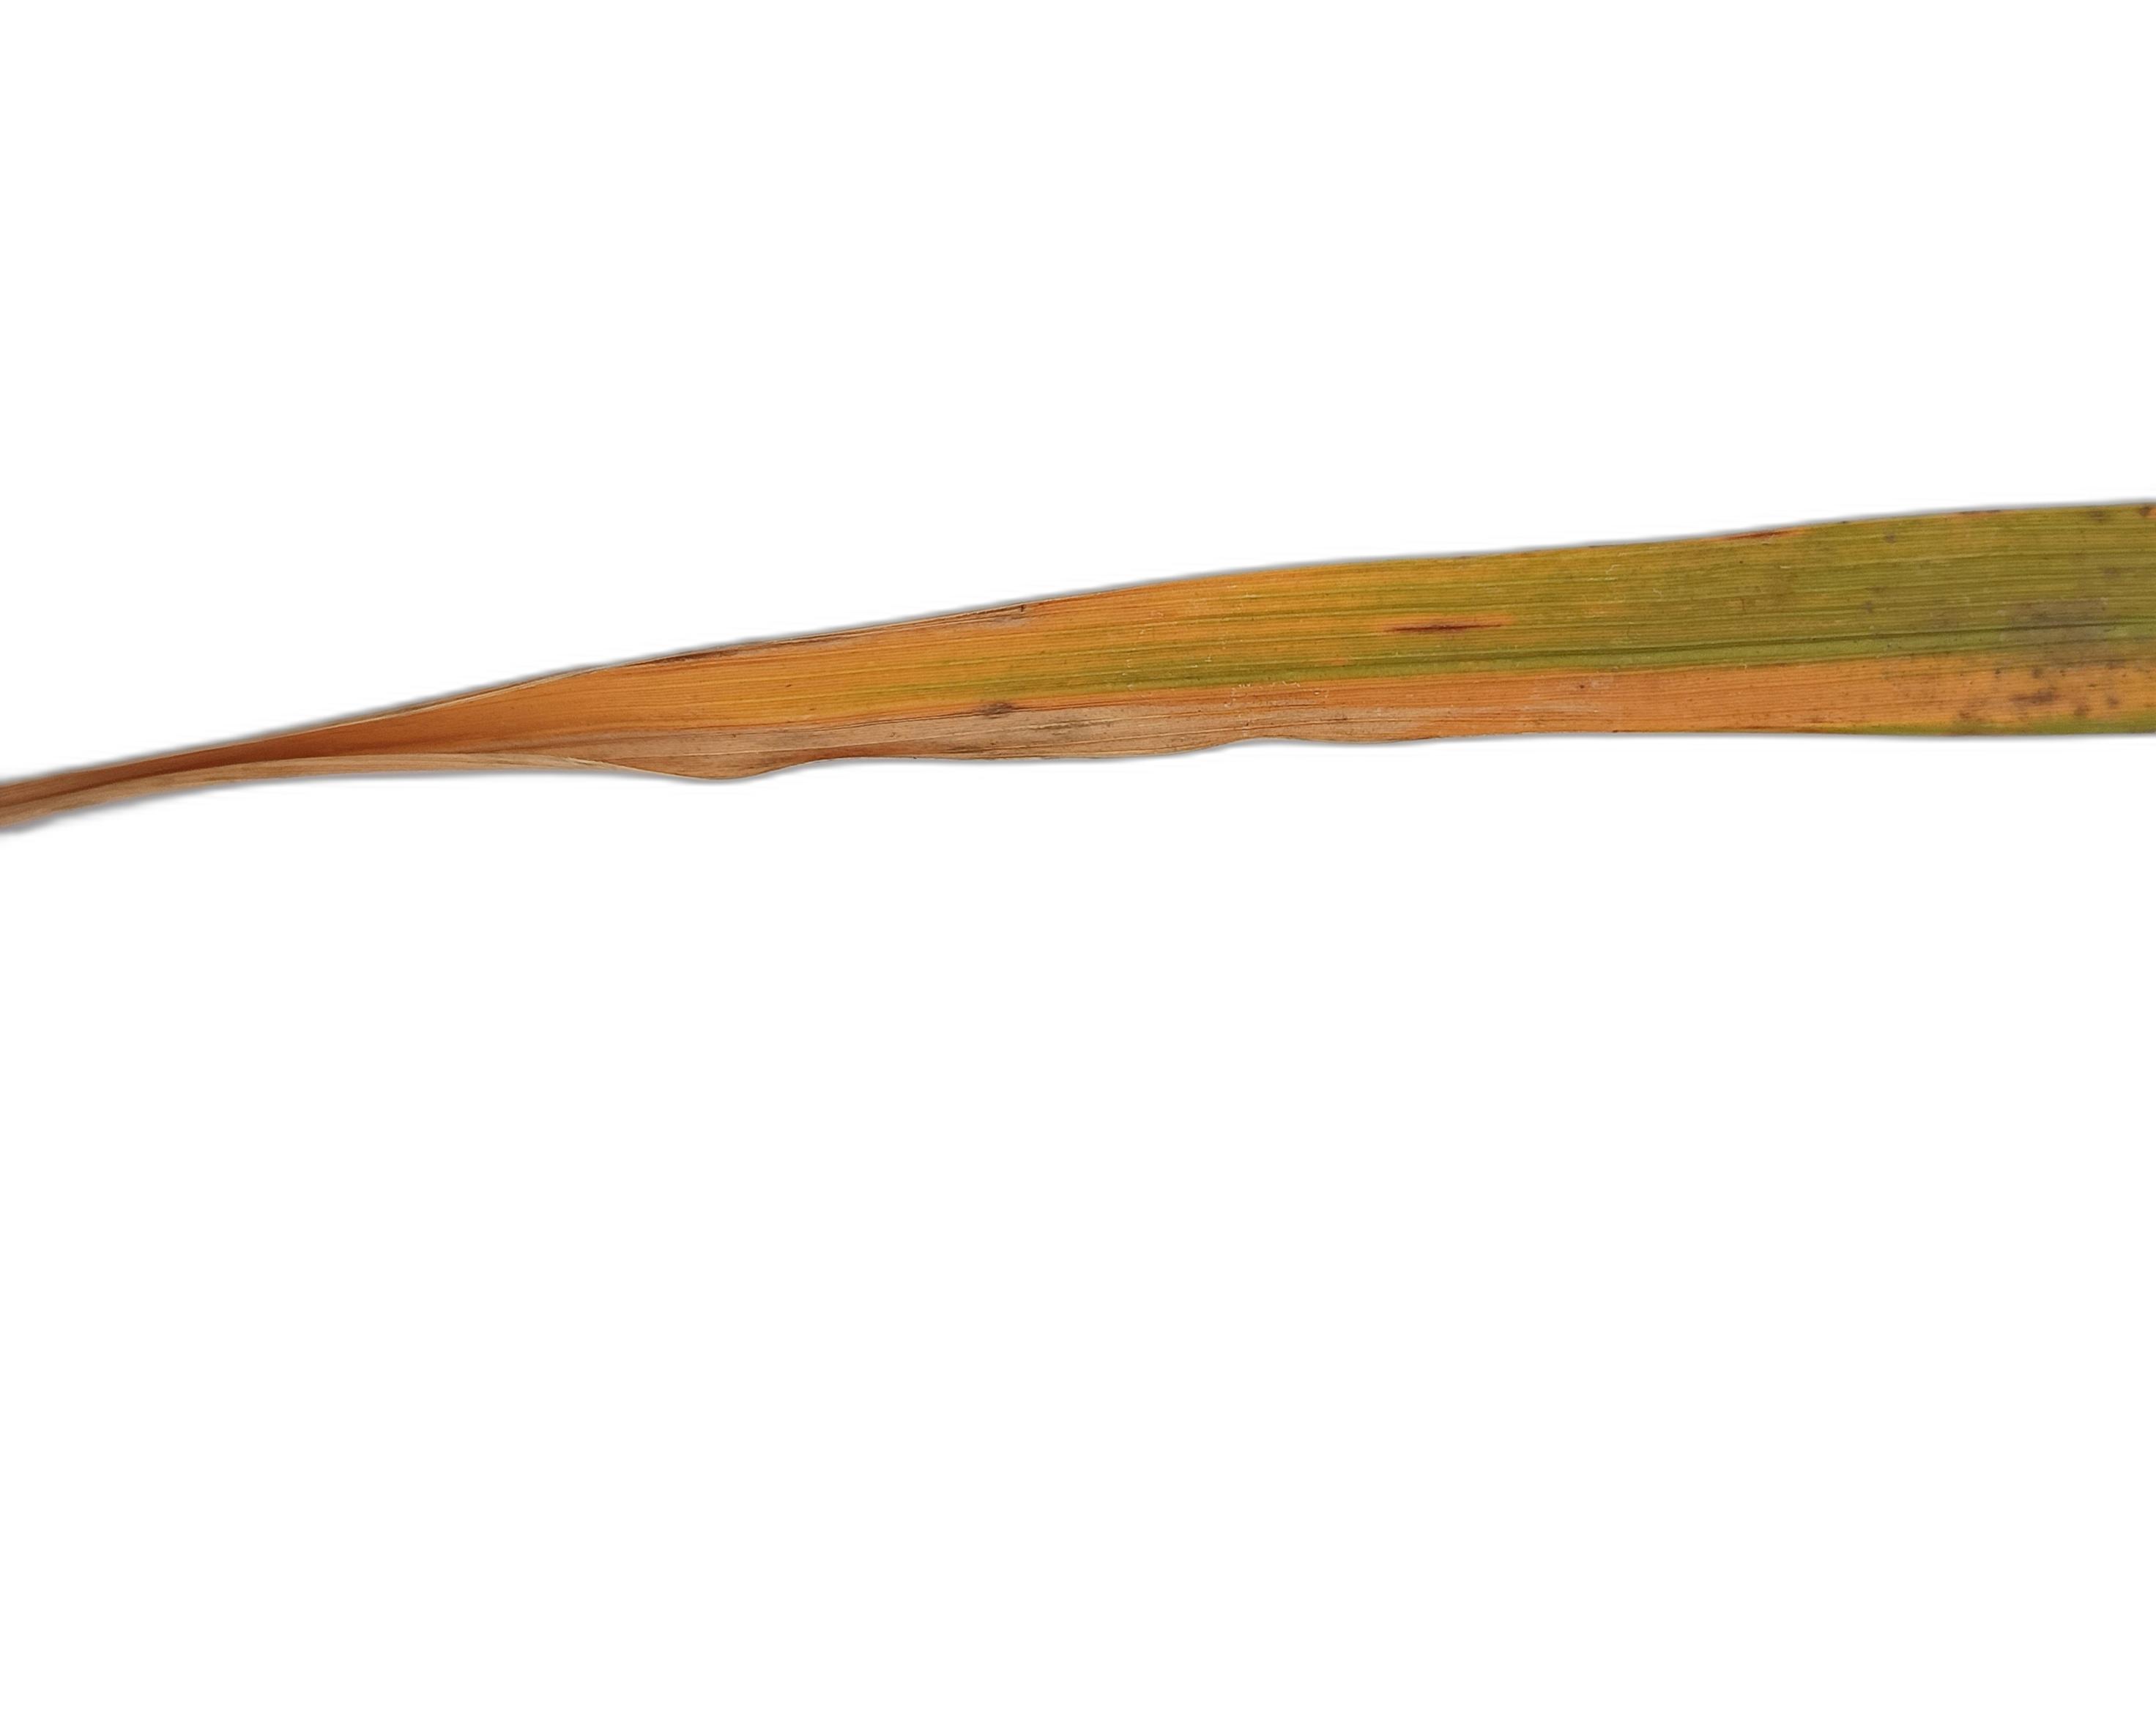
Label: Rice Tungro